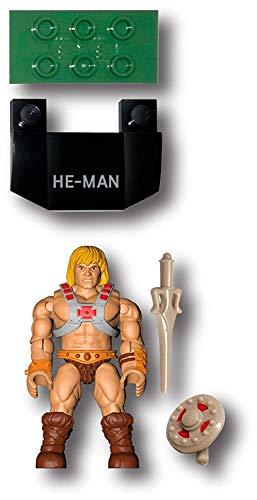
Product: Mega Construx Heroes Battle of Eternia Collection
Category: Toys & Games | Toy Figures & Playsets | Action Figures
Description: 5 highly collectible, super-poseable, Master of the Universe micro action figures.
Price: $10.19
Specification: ProductDimensions:1.4x10.3x8inches|ItemWeight:4.8ounces|ShippingWeight:4.8ounces(Viewshippingratesandpolicies)|ASIN:B07FWM3279|Itemmodelnumber:GDV86|Manufacturerrecommendedage:8-12years